List of the longest-running Broadway shows

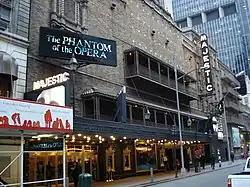
"The Phantom of the Opera" ran at the Majestic Theatre on Broadway from 1988 to 2023.

This is a list of Broadway shows with 1,000 or more performances, sorted by number of performances. Twelve shows currently running on Broadway have at least 1,000 performances: the 1996 revival of "Chicago", "The Lion King", "Wicked", "The Book of Mormon", "Aladdin", "Hamilton", "Harry Potter and the Cursed Child", "Hadestown", "Moulin Rouge!", "Six", "MJ the Musical", and "& Juliet".